Reuleaux triangle

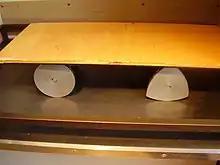
Comparison of a cylindrical and Reuleaux triangle roller

Another class of applications of the Reuleaux triangle involves cylindrical objects with a Reuleaux triangle cross section. Several pencils are manufactured in this shape, rather than the more traditional round or hexagonal barrels. They are usually promoted as being more comfortable or encouraging proper grip, as well as being less likely to roll off tables (since the center of gravity moves up and down more than a rolling hexagon).